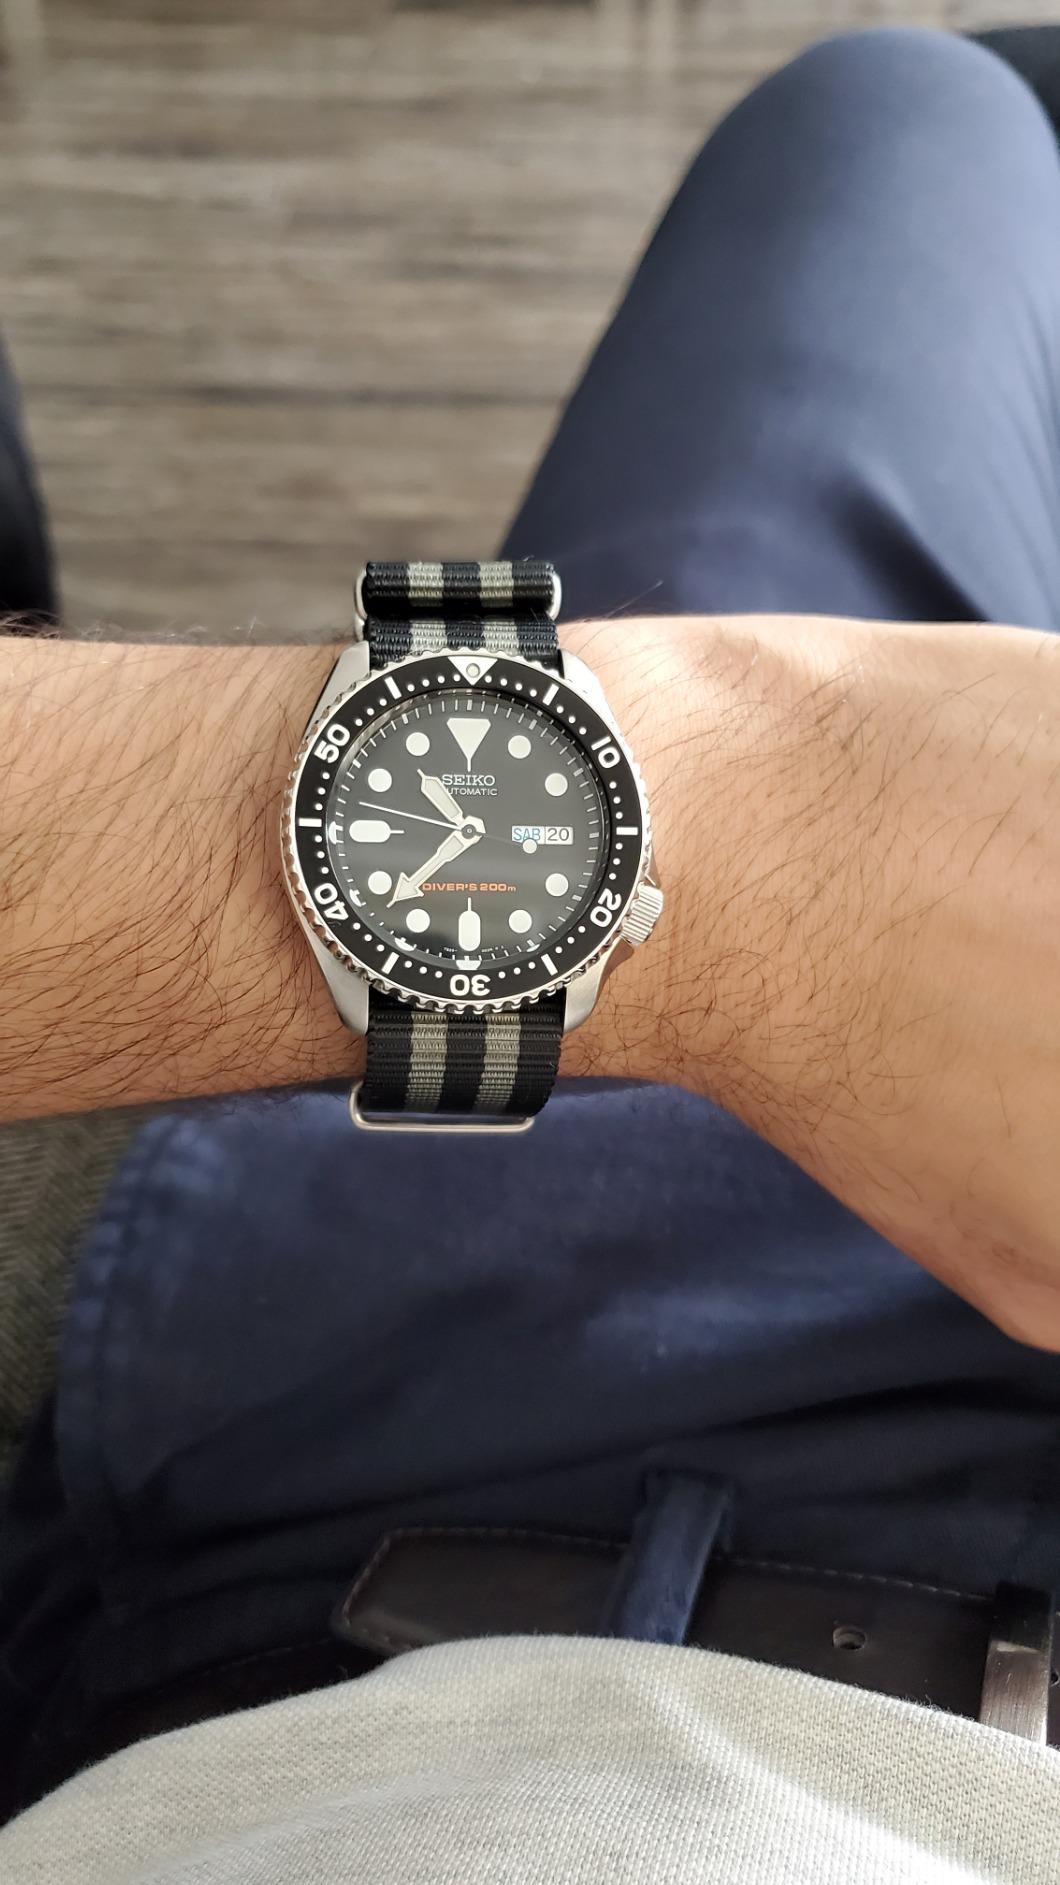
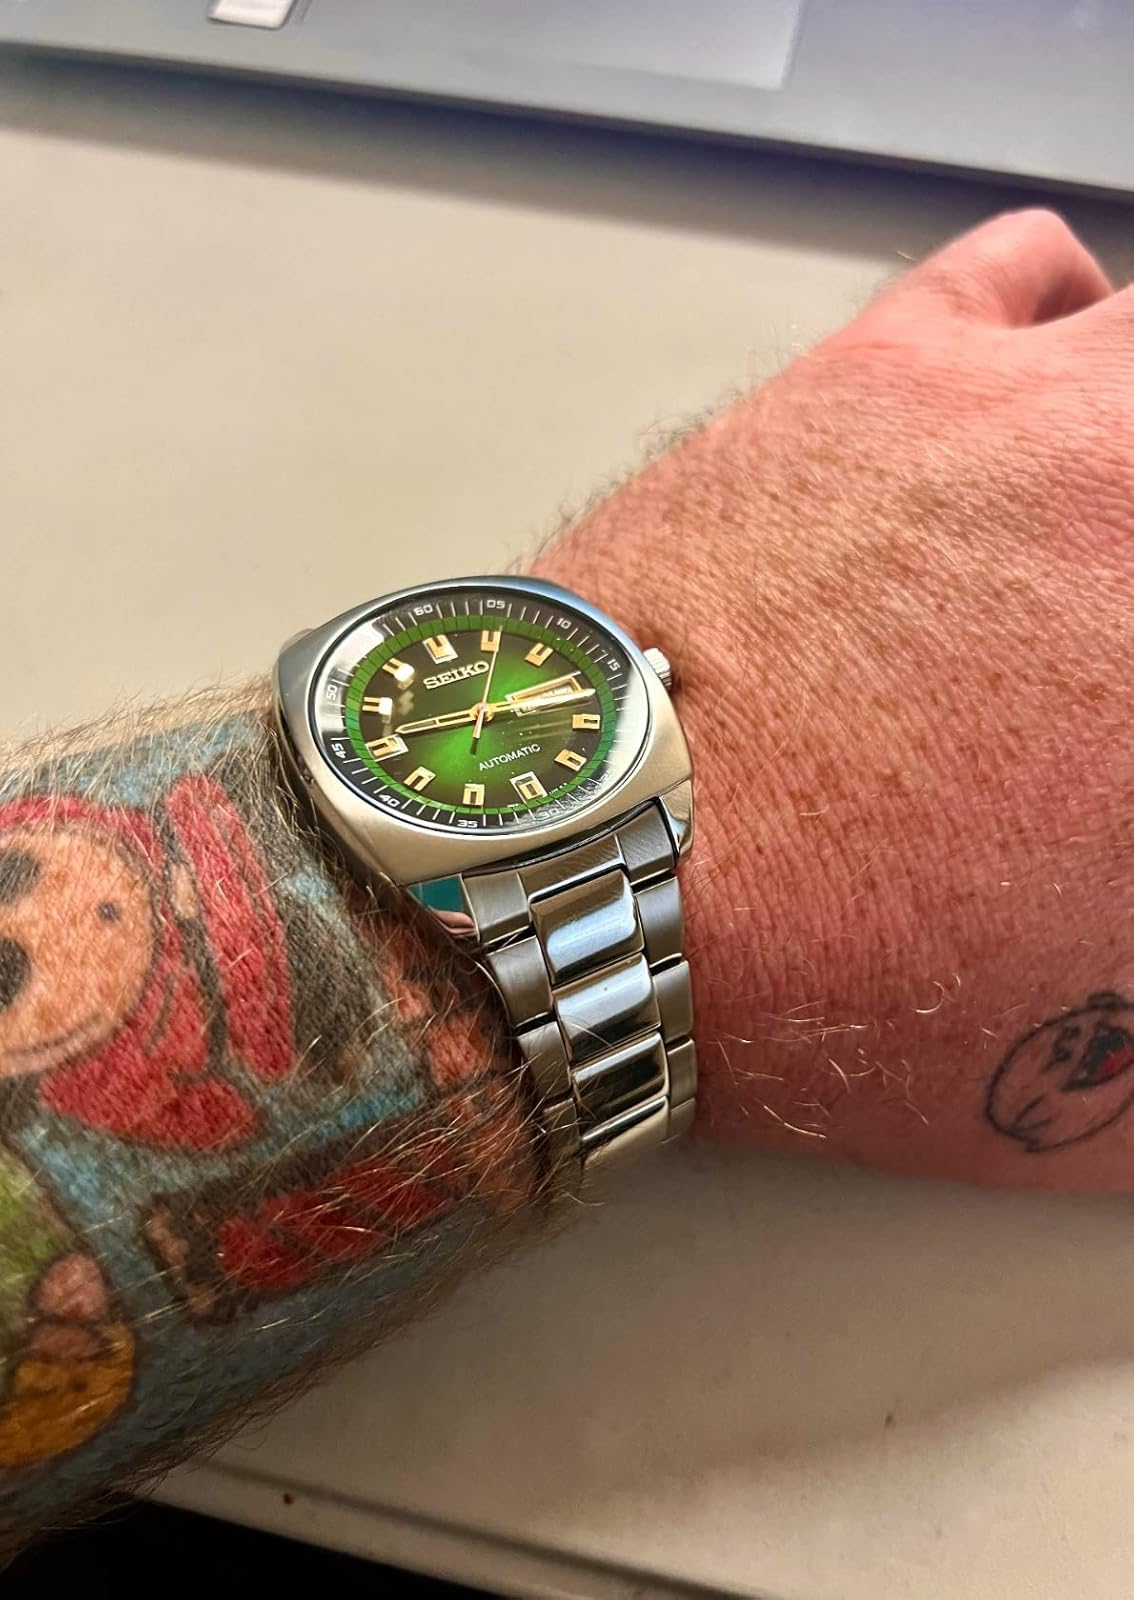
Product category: accessories_watch
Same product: no